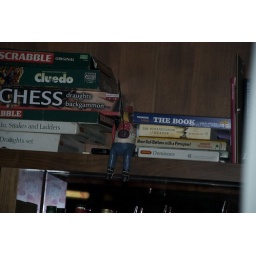
here is my sfishing chicken on a shelf in the prince regent pub